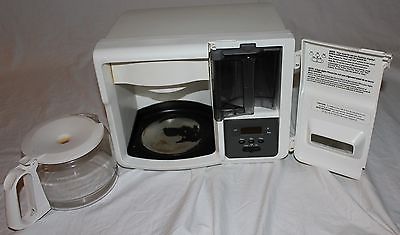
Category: coffee maker